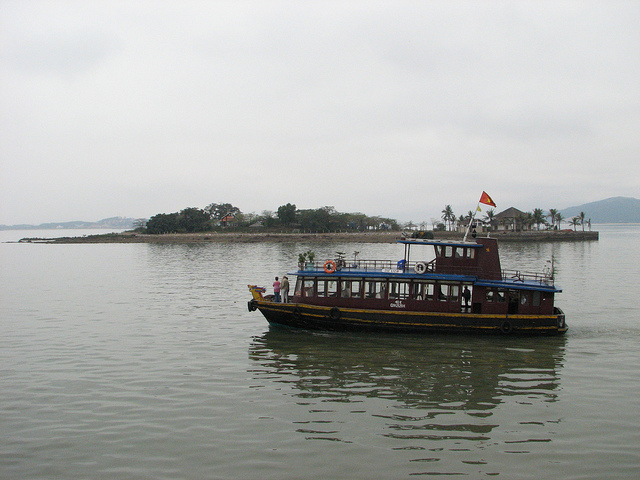
user: Given an image and a question. Answer the question in a short answer. Question: What geographic feature is this? Short Answer:
assistant: island